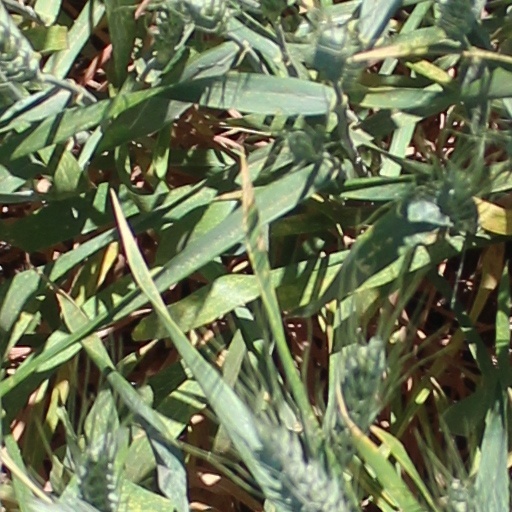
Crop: wheat